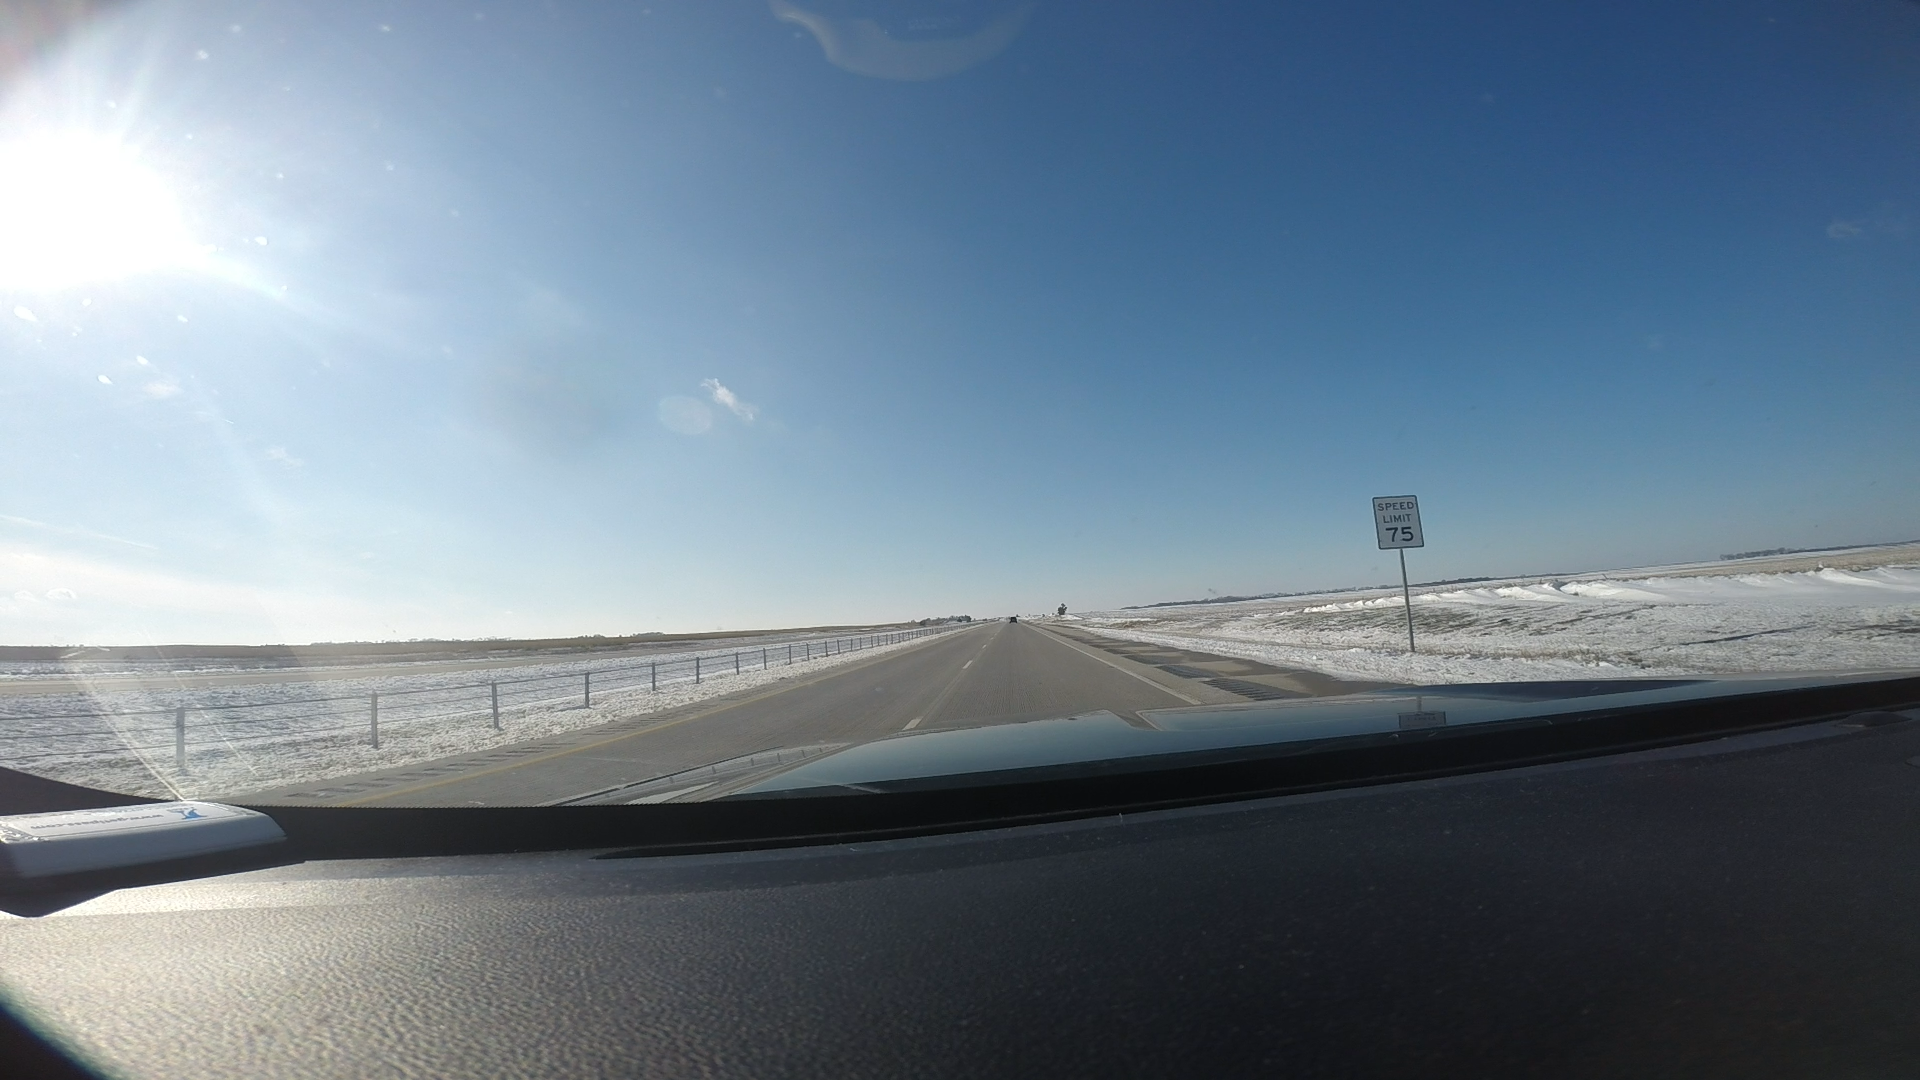
Speed limit sign label: mph75